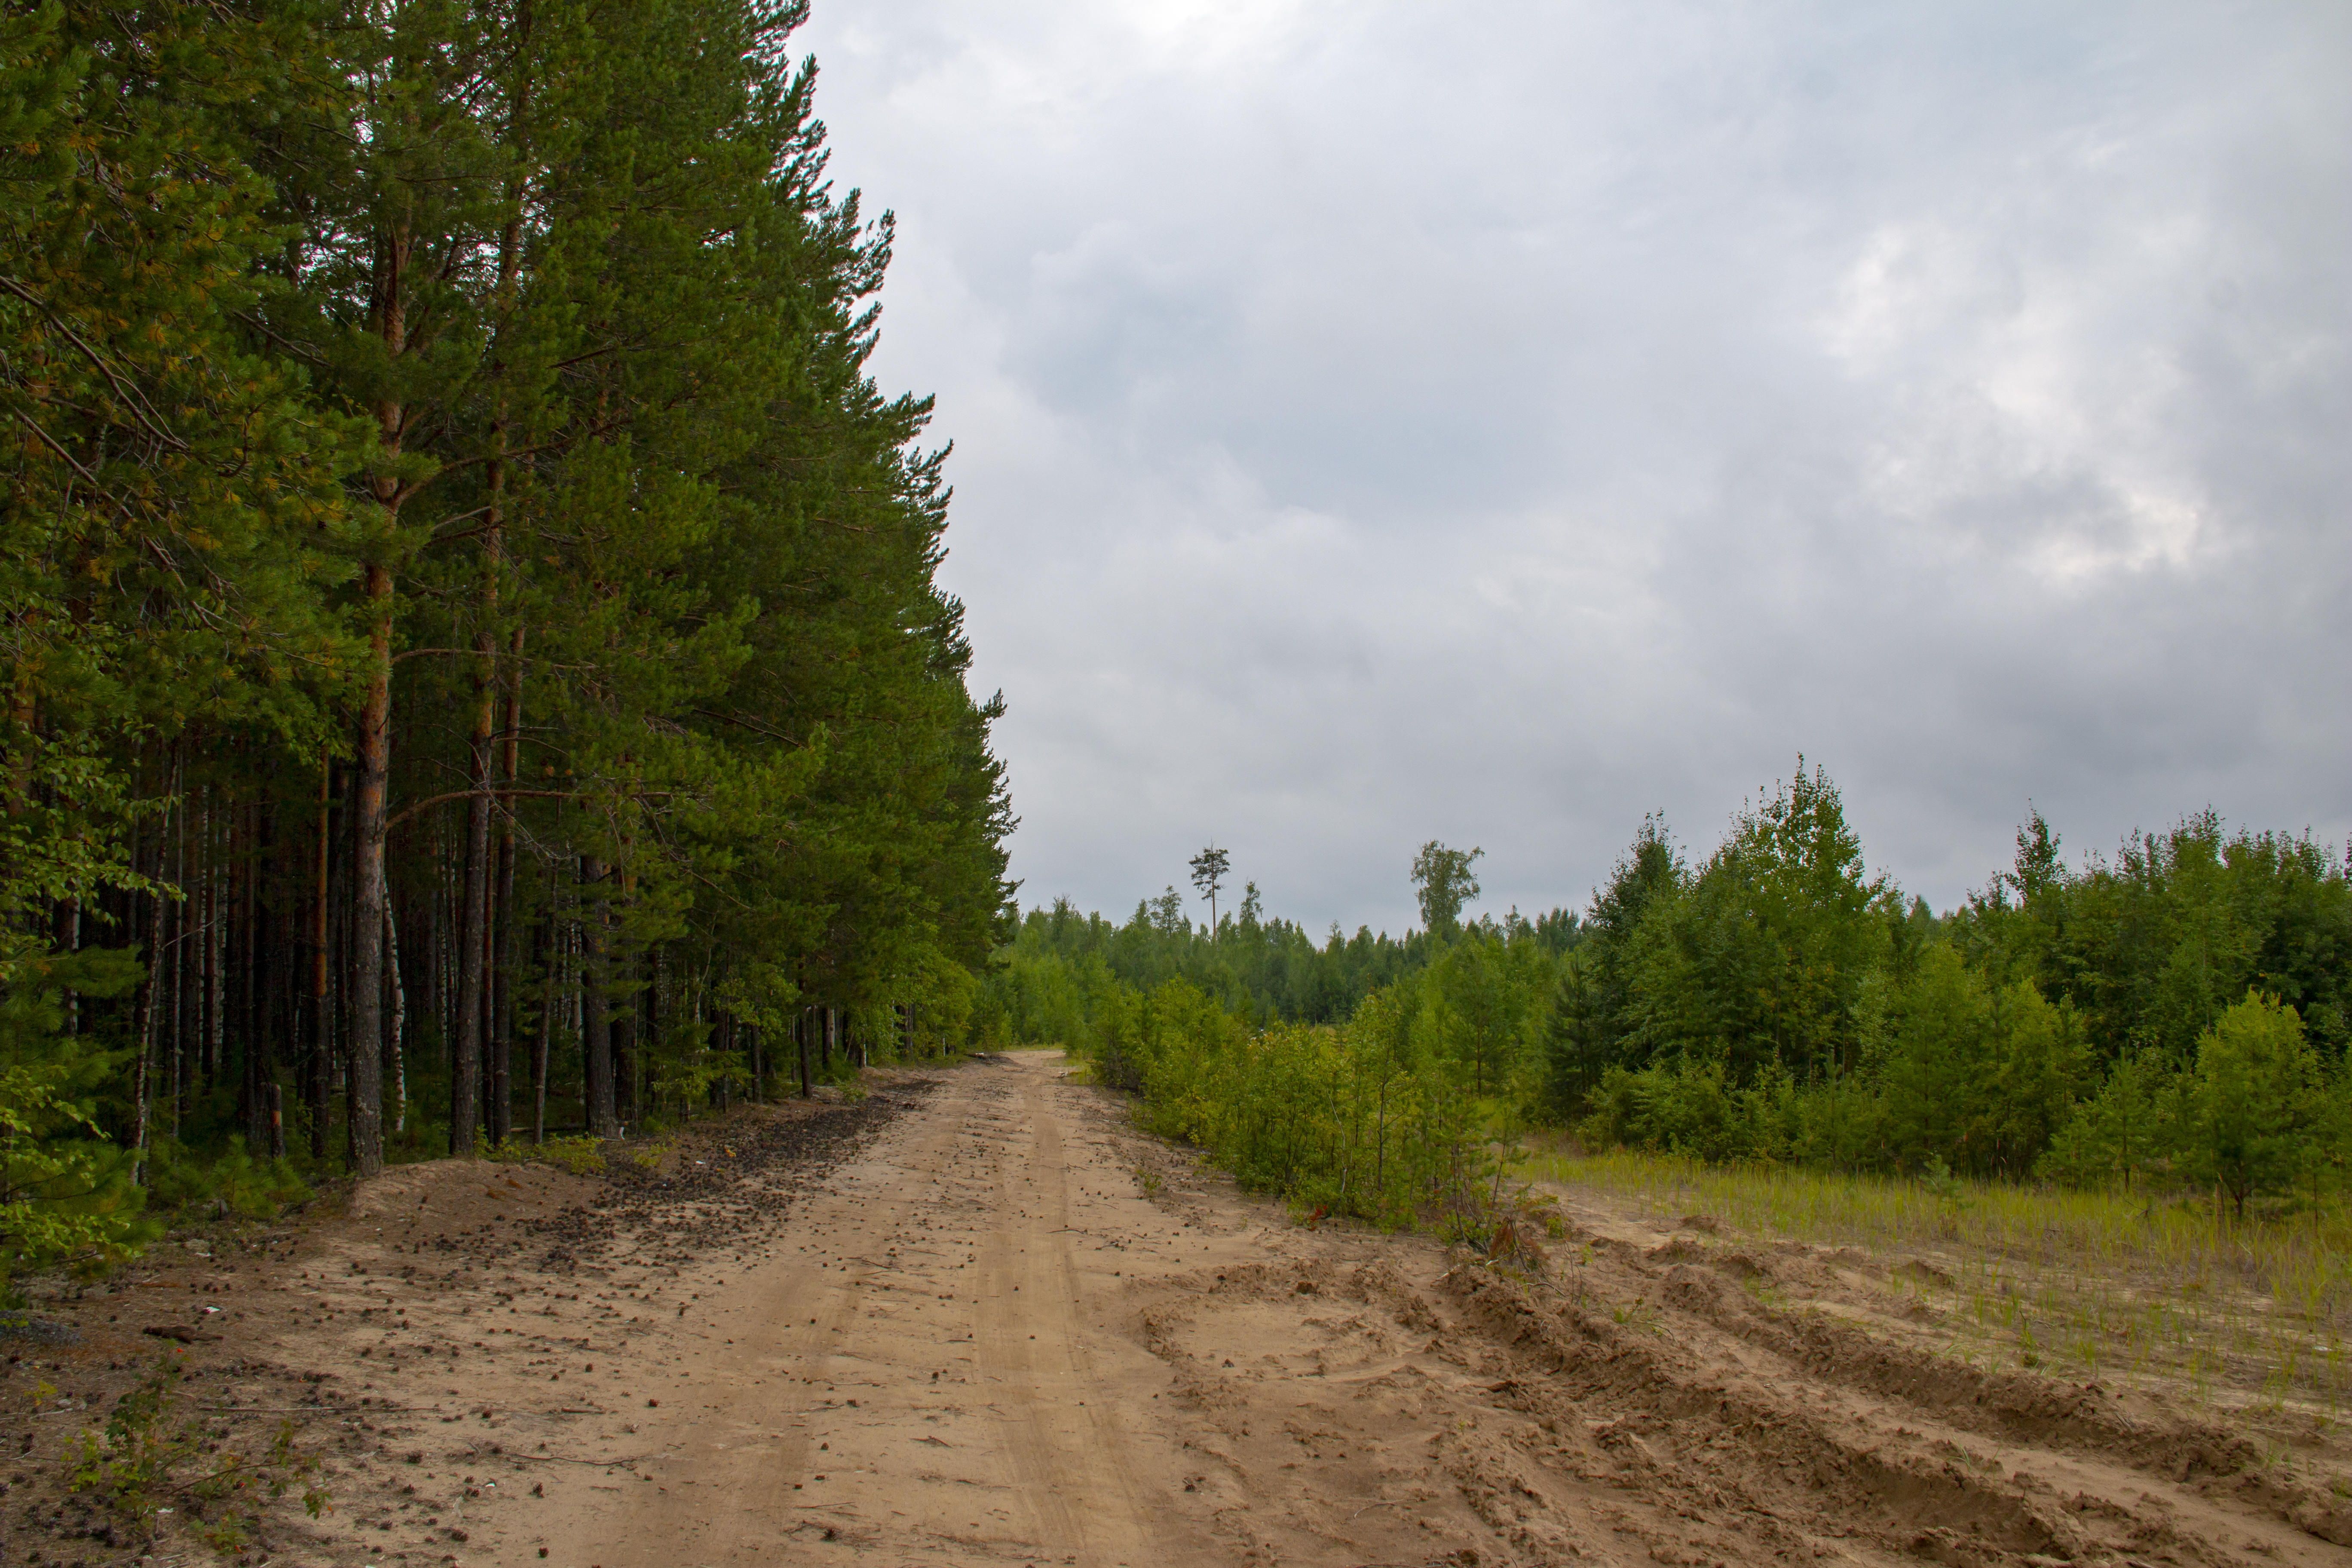
road, dirt road, forest, taiga, trees, sand, direction, route, landscape, nature, natural landscape, tree, natural environment, sky, land lot, thoroughfare, trail, atmospheric phenomenon, nature reserve, biome, wilderness, path, grass, woody plant, infrastructure, cloud, rural area, plant, woodland, soil, road surface, temperate coniferous forest, field, asphalt, nonbuilding structure